Mohsin Ahmad al-Aini

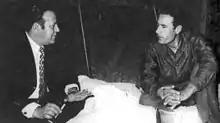
Mohsin al-Aini with Libyan leader Muammar Gaddafi

The fifth and final term was served under Ibrahim al-Hamdi. It was from 22 June 1974 to 16 January 1975.